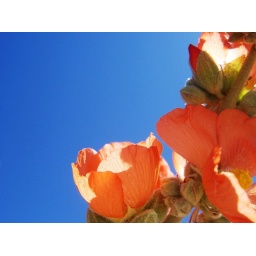
This probably needs cropping, but I just love the orange against the blue of the sky.